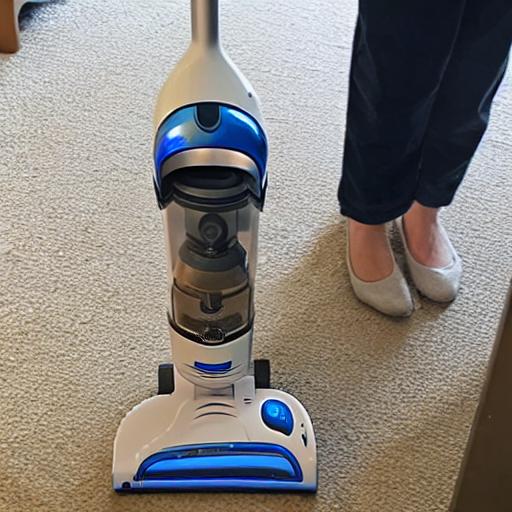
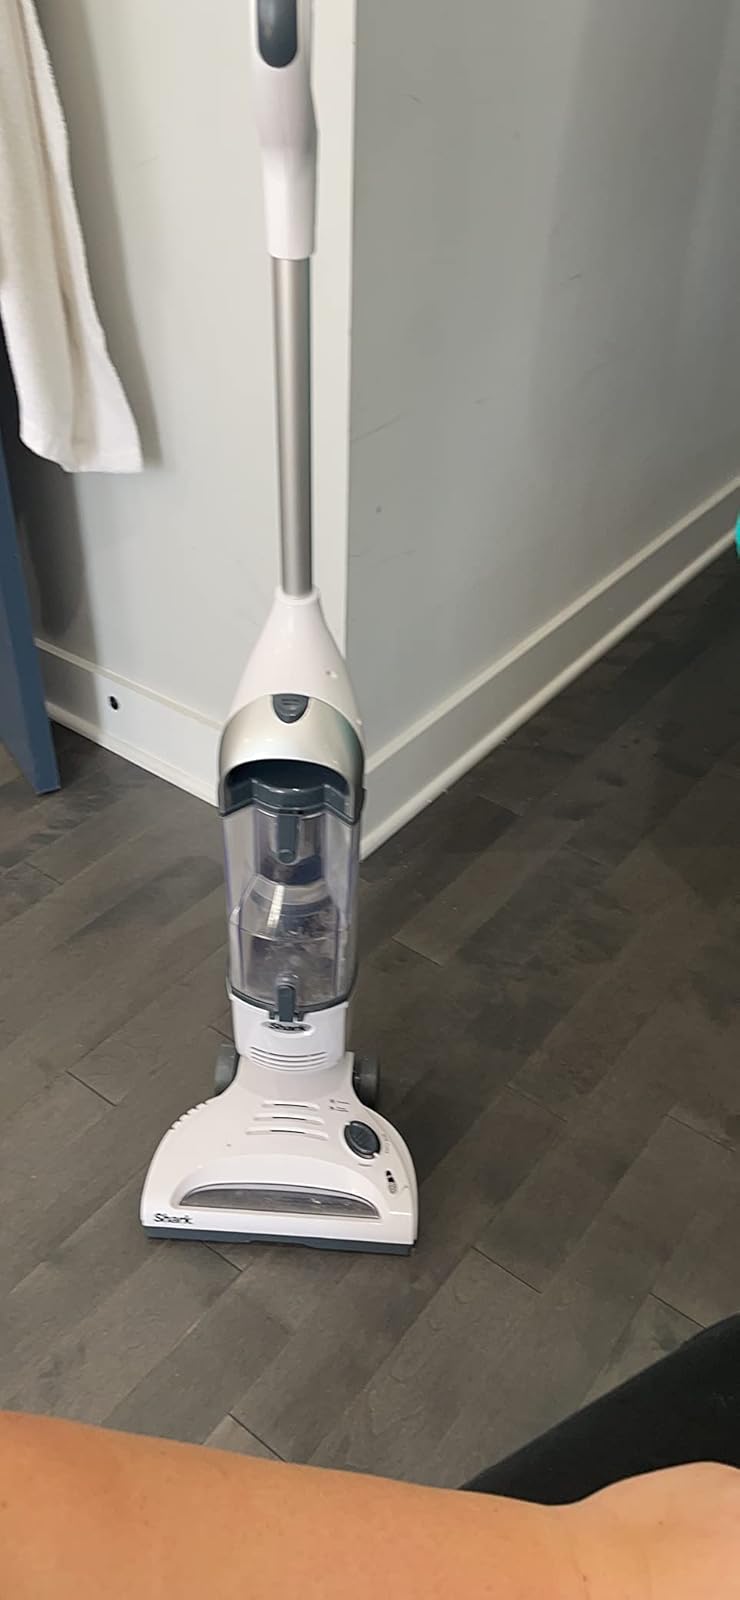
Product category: items_vacuum
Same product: no